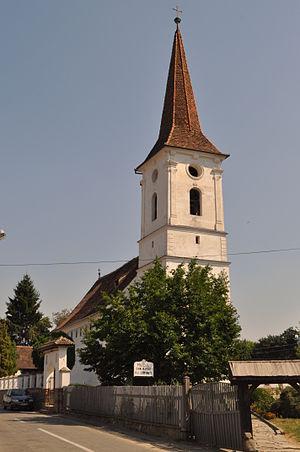
L'église de la Sainte-Trinité est une église orthodoxe roumaine du XVIIIᵉ siècle, située à Sibiel, en Transylvanie.